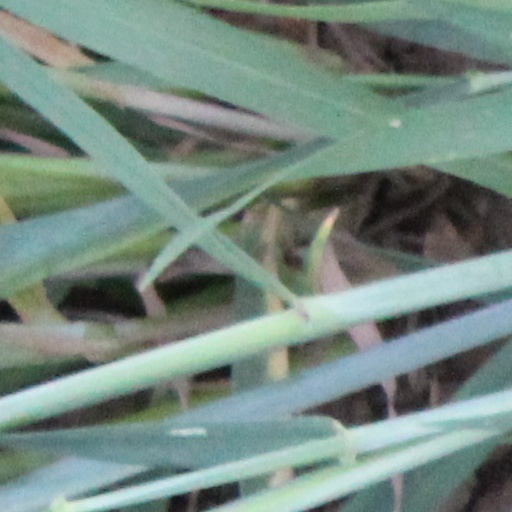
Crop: wheat